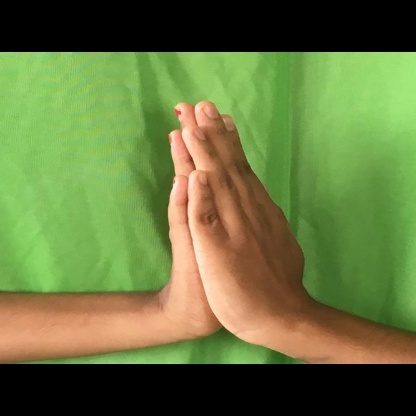
Mudra: Anjali